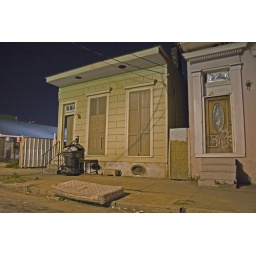
I had to stop the car and take a picture of this house with the mattress in front of it.